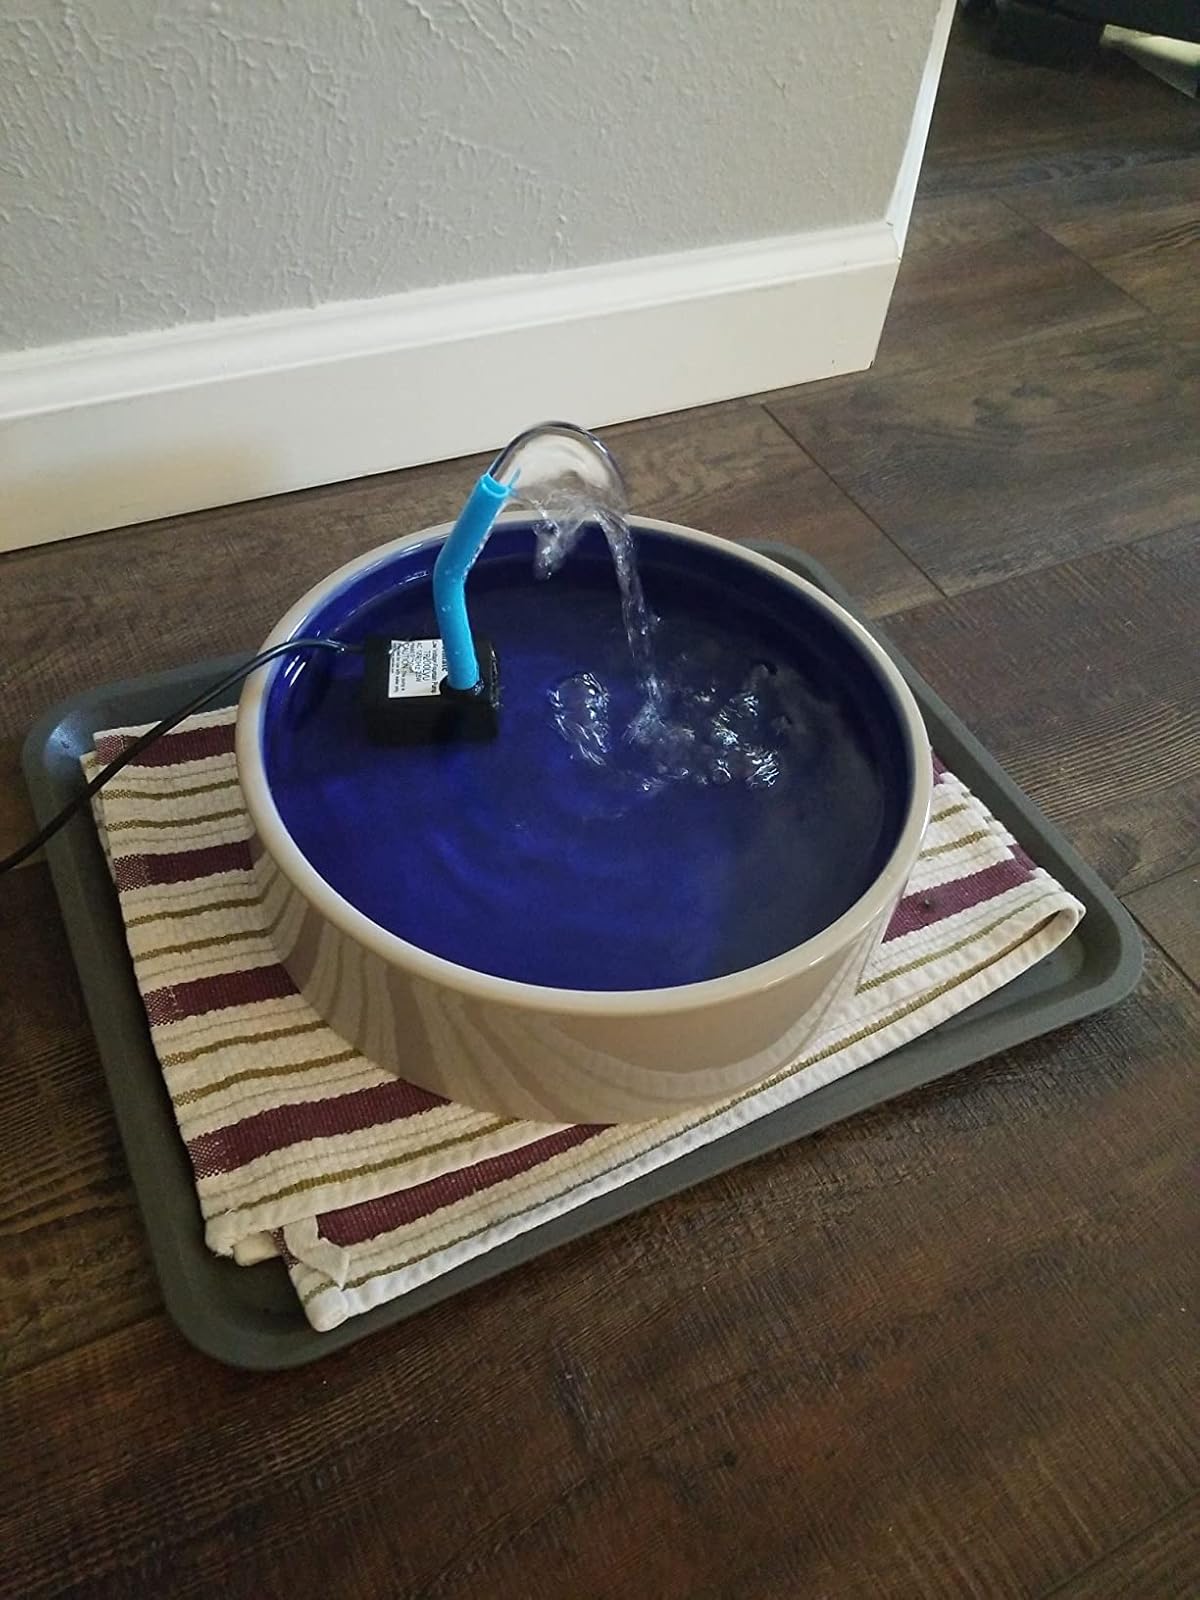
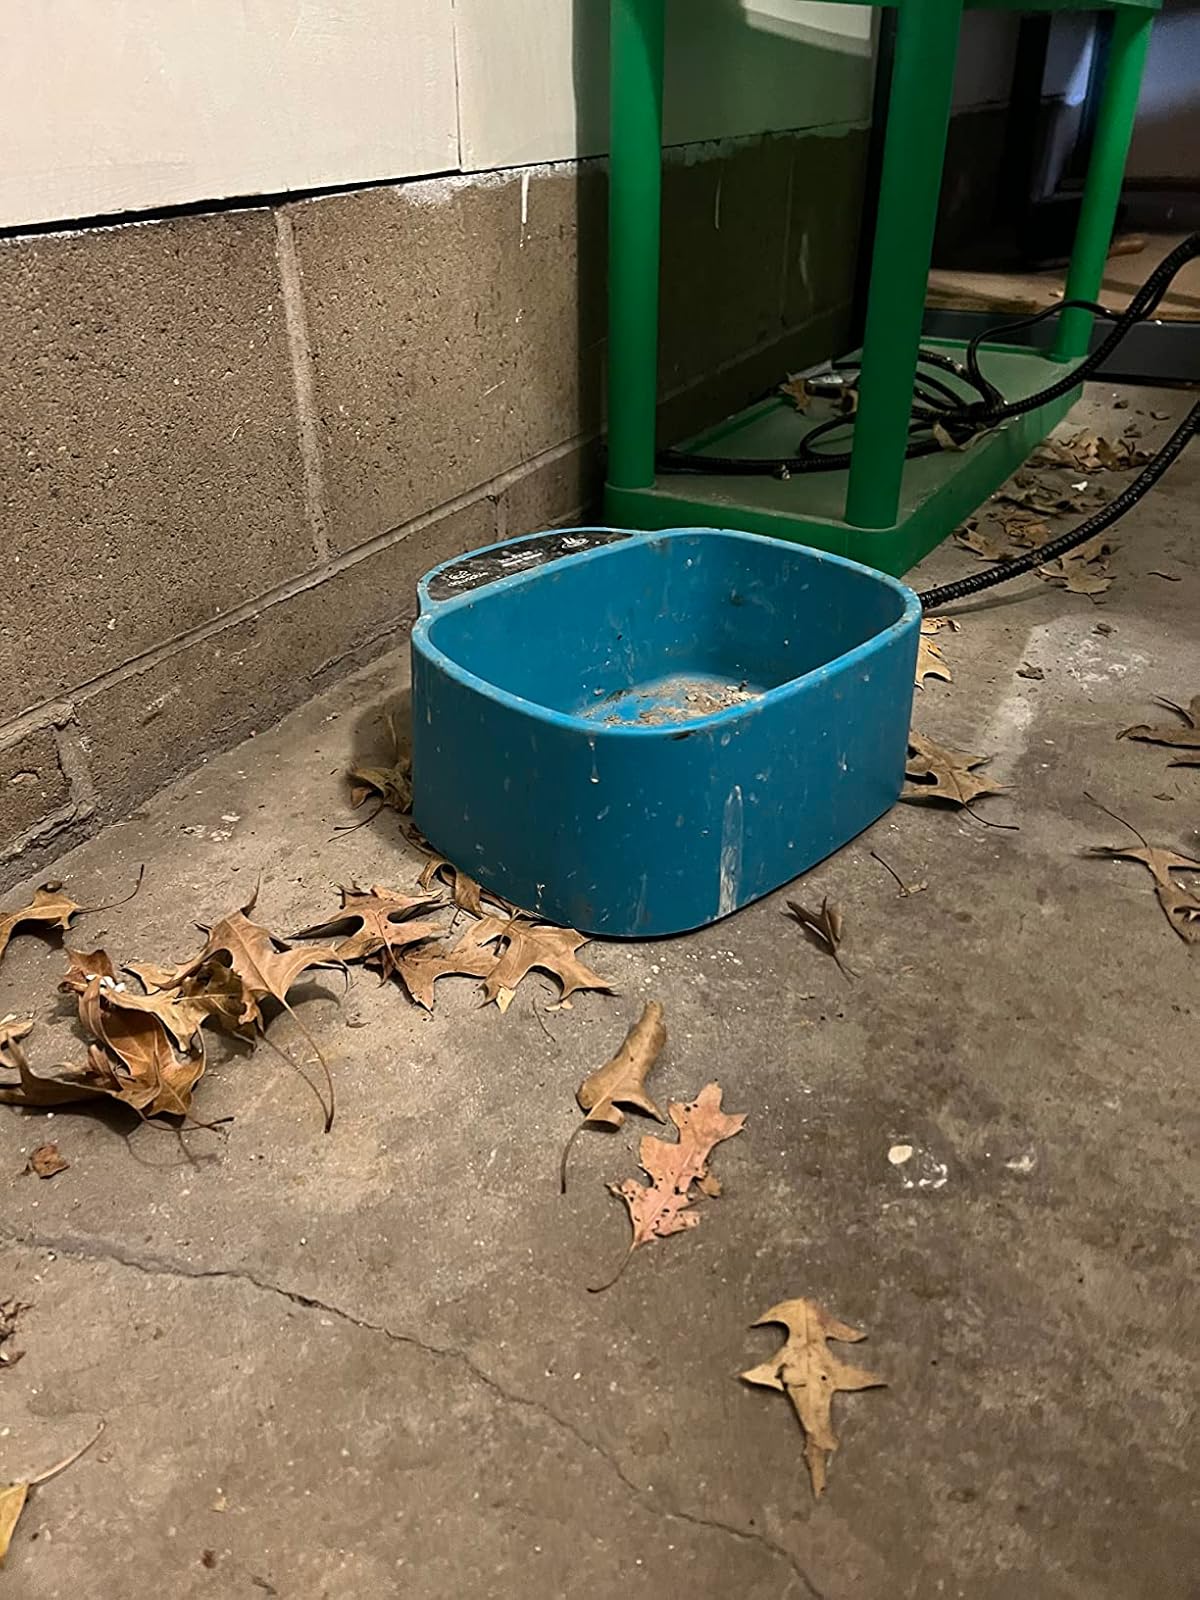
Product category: items_bowl
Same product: no